Howard M. Metzenbaum United States Courthouse

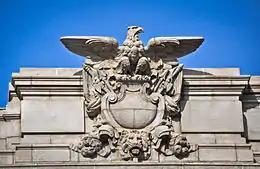
One of the decorative stone eagles at the building's roofline

The Howard M. Metzenbaum U.S. Courthouse is one of Cleveland's great monumental public buildings, skillfully illustrating the strong, classical characteristics of Beaux-Arts architecture. The five-story, granite-faced building was constructed between 1903 and 1910. The building covers the entire city block bounded by Rockwell Avenue on the north, Superior Avenue on the south, East Third Street on the east, and Public Square on the west.